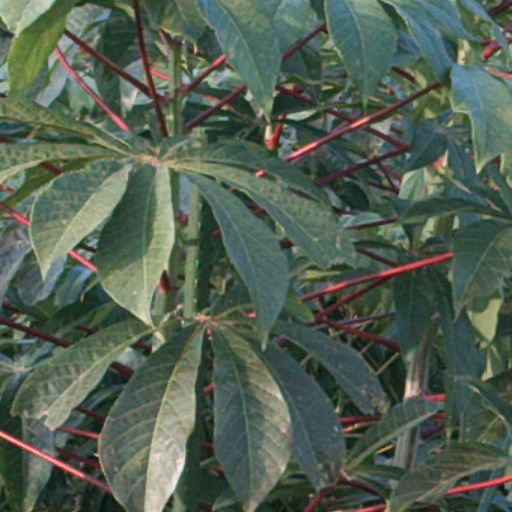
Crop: cassava